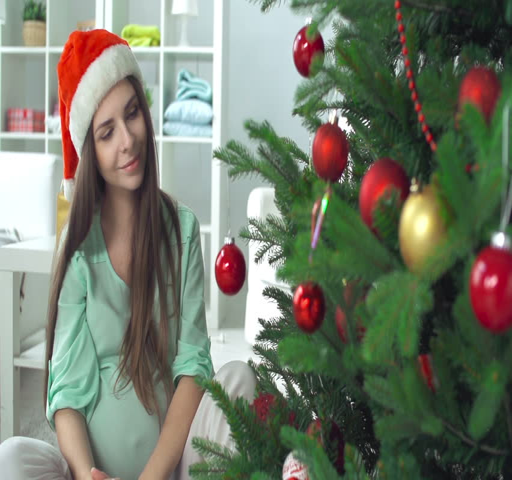
tilt up from the floor to the face of pretty young woman expecting a baby sitting near the christmas tree decorating it